Javier Maroto

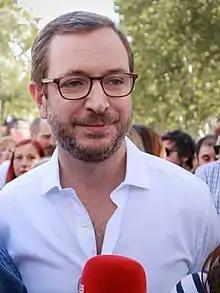

Javier Ignacio Maroto Aranzábal is a Spanish politician serving as senator from Castile and León since 24 July 2019 and Spokesperson of the Popular Group in the Senate since 30 July.